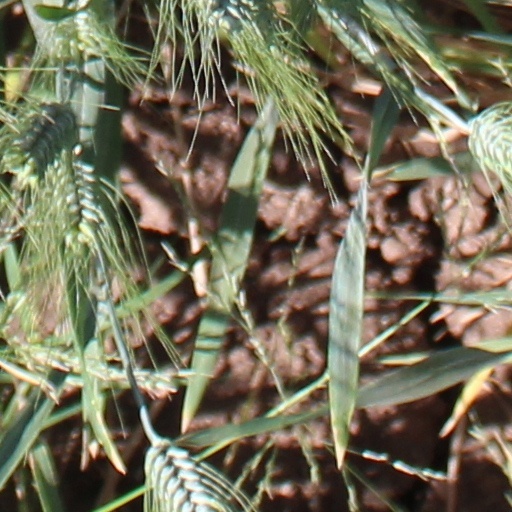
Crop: wheat